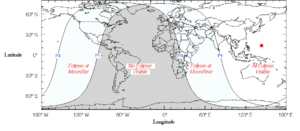
L'éclipse pénombrale du 9 février 2009, qui est la première d'une série de trois au cours de l'année 2009, est l'éclipse de Lune par la pénombre qui présente le plus d'intérêt. La Lune s'enfonce profondément dans la zone de pénombre, et seule une infime partie de notre satellite naturel n'est pas affectée par la baisse de luminosité.
Une éclipse lunaire, ou éclipse de Lune, est une éclipse se produisant à chaque fois que la Lune se trouve dans l'ombre de la Terre. D'un point de vue lunaire, il s'agit d'une occultation du Soleil par la Terre. Cela se produit uniquement lorsque la Lune est éclairée, et quand le Soleil, la Terre et la Lune sont alignés ou proches de l’être. Le type et la taille d'une éclipse lunaire dépendent de la position relative de la Lune par rapport à ses nœuds orbitaux.